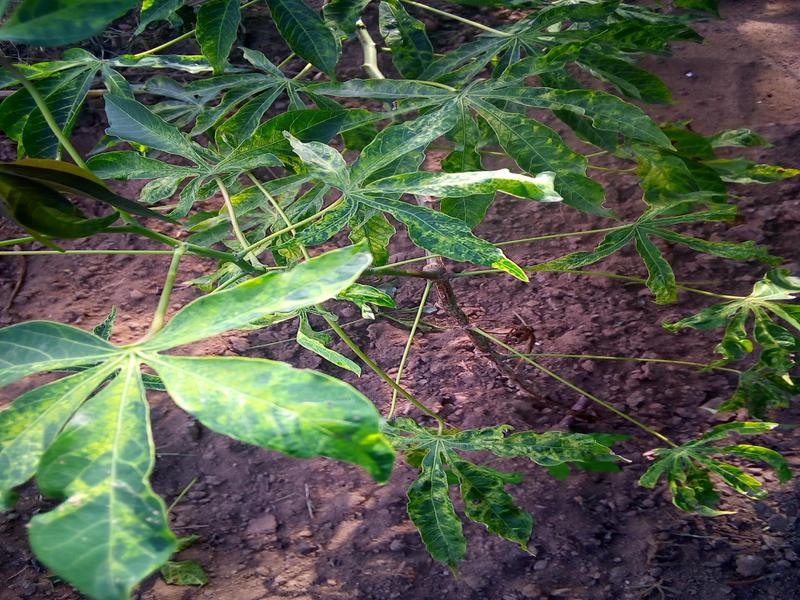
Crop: cassava
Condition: mosaic_disease